Sungai Buloh station

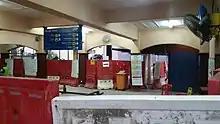
The old railway station being dismantled

The station underwent refurbishment as part of the Klang Valley Electrification and Double Tracking Project which saw the station becoming one of the stations of the KTM Komuter service in 1995. The station was originally on the Rawang-Seremban Line until 2016 when a revamp of the KTM Komuter service saw the station serving the KTM Tanjung Malim-Port Klang Line with trains running between and .